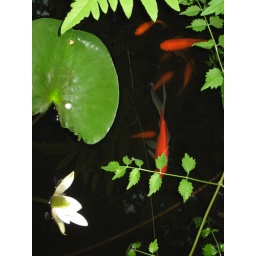
fish and water lilly in Dad's Pond